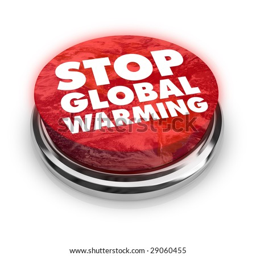
a button with the words on it